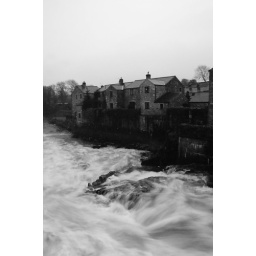
standing on a foot bridge over a fast flowing river in Grassington